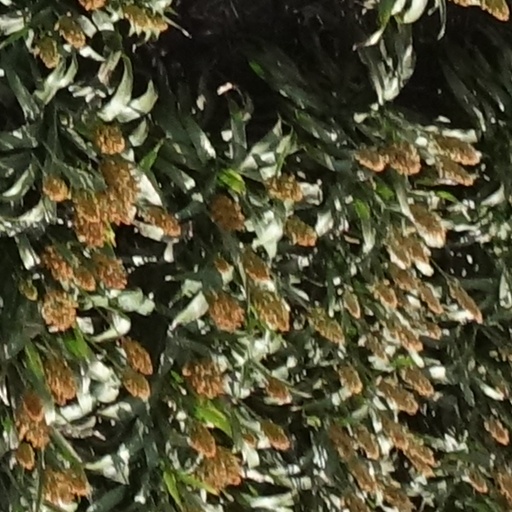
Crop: sorghum